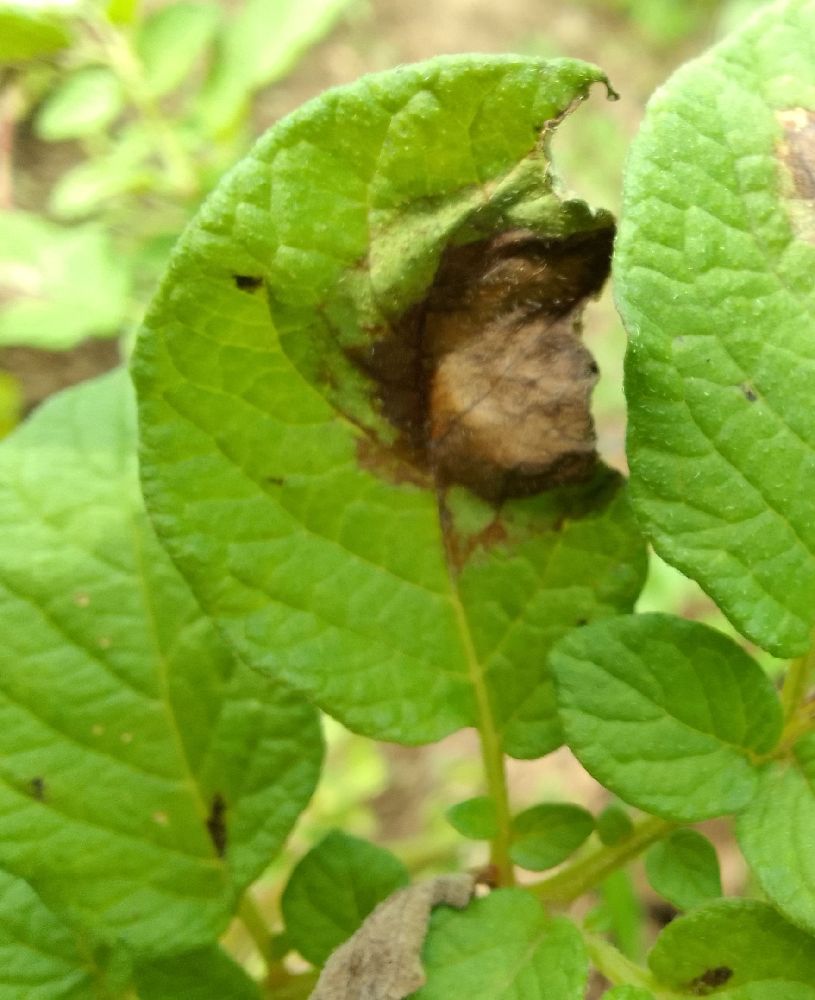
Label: Late blight